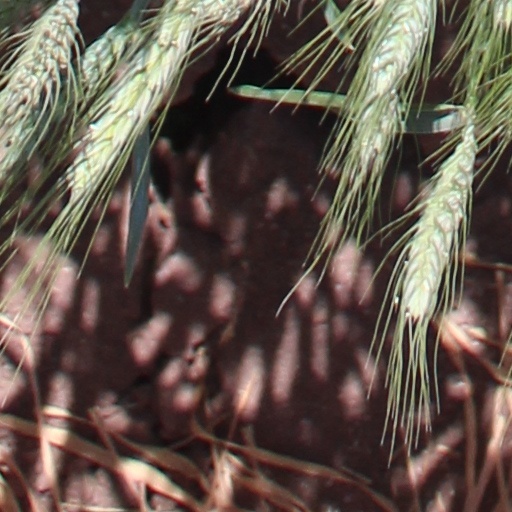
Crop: wheat